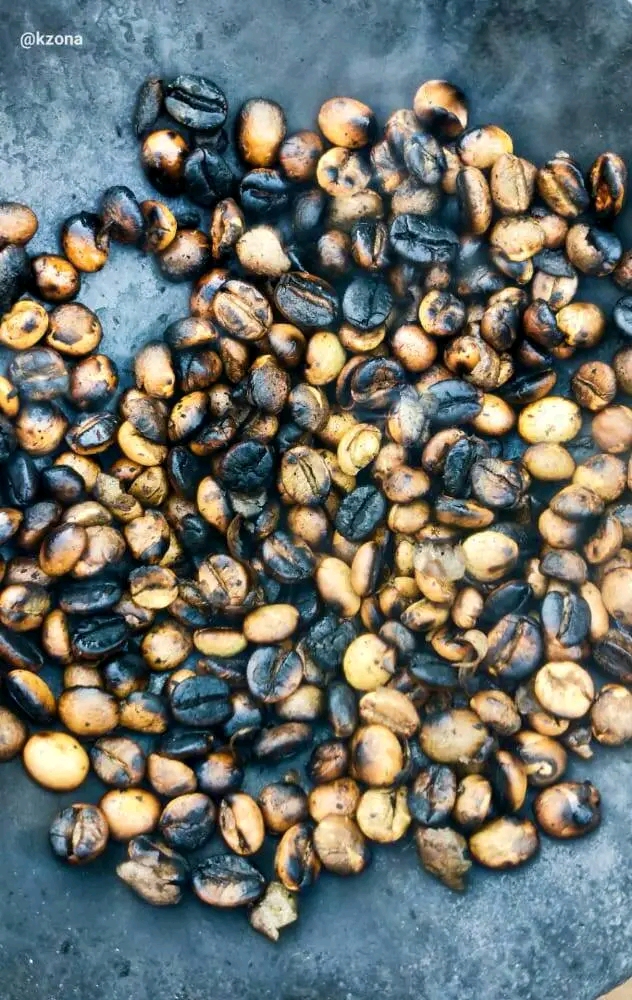
الوصف بالفصحى: بن نصف محمص
التصنيف: Uncategorized